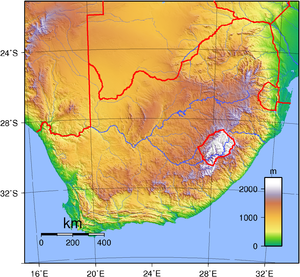
Sydafrika / Geografi
Sydafrikas topografi.
Sydafrika, officielt Republikken Sydafrika, er et land, der ligger på den sydligste del af det afrikanske kontinent med bjerge mod det Indiske Ocean og Atlanterhavet. Det har grænse med Namibia, Botswana, Mozambique, Zimbabwe, Lesotho og Swaziland. Afrikas sydligste punkt Kap Agulhas ligger i landet.